Tarzan and His Mate

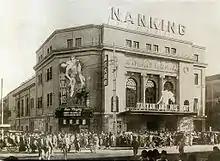
"Tarzan and His Mate" being shown in Shanghai's Nanking Theatre

In 1932 M.G.M's "Tarzan the Ape Man" cost $652,675 to make, and took $2.54 million at the box office. Edgar Rice Burroughs, keen to capitalize on the success of the first film (as were M.G.M), began negotiations in March 1932 for future Tarzan films. Discussions between Burroughs’ representative, Ralph Rothmund and M.G.M executives, Irving Thalberg and Sam Marx, had begun in March 1932, and a new contract was signed in May of that year for a second Tarzan feature, with an option for a further two. Burroughs’ received $45,000. Also in May, Burroughs contacted producer Bernard H. Hyman with the suggestion that Tarzan films be released as seasonal events. In mid-June 1932, "The Hollywood Reporter" announced that former independent producer Bud Barsky was to write the "original yarn" for the yet to be titled Tarzan sequel, and was to be assisted by M.G.M staffers R. L. Johnson and Arthur S. Hyman.